Raúl Alfonsín

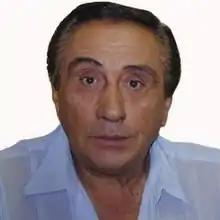
Unioninst Saúl Ubaldini led several strikes against Alfonsín

The priority of Raúl Alfonsín was to consolidate democracy, incorporate the armed forces into their standard role in a civilian government, and prevent further military coups. Alfonsín first tried to reduce the political power of the military with budget cuts, reductions of military personnel and changing their political tasks. As for the crimes committed during the Dirty War, Alfonsín was willing to respect the command responsibility and accept the "superior orders" defense for the military of lower ranks, as long as the Junta leaders were sentenced under military justice. This project was resisted by human rights organizations such as Mothers of the Plaza de Mayo and public opinion, as it was expected that the defendants would be acquitted or receive low sentences. The military considered that the Dirty War was legally sanctioned, and considered the prosecutions to be unjustified. Alfonsín also established the National Commission on the Disappearance of Persons (CONADEP), composed of several well-known personalities, to document cases of forced disappearances, human rights violations and abduction of children. Alfonsín sent a military code bill to Congress so that the military would use it. In its ""Nunca más"" report, the CONADEP revealed the wide scope of the crimes committed during the Dirty War, and how the Supreme Council of the military had supported the military's actions against the guerrillas.